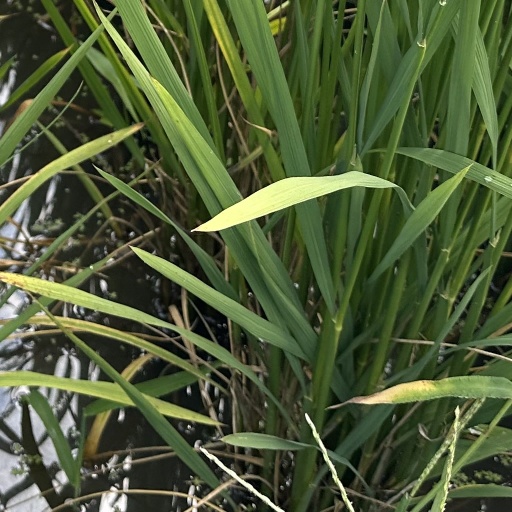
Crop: rice